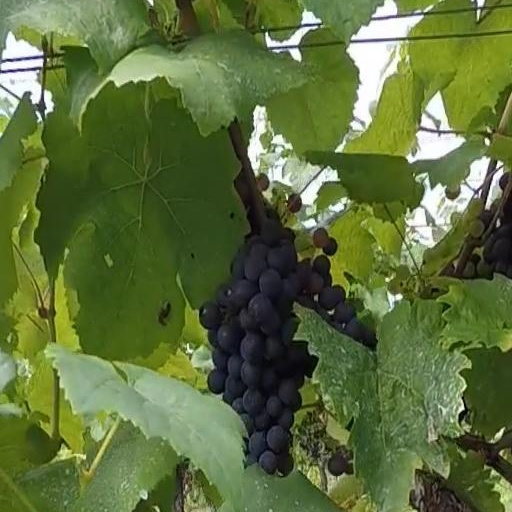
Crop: grape